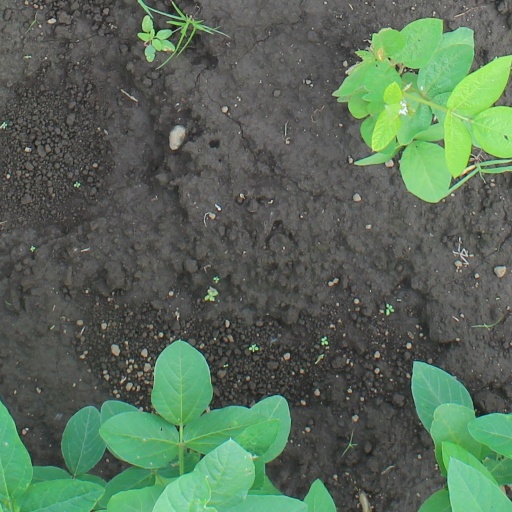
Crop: soybean